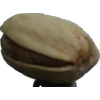
Label: pistachio